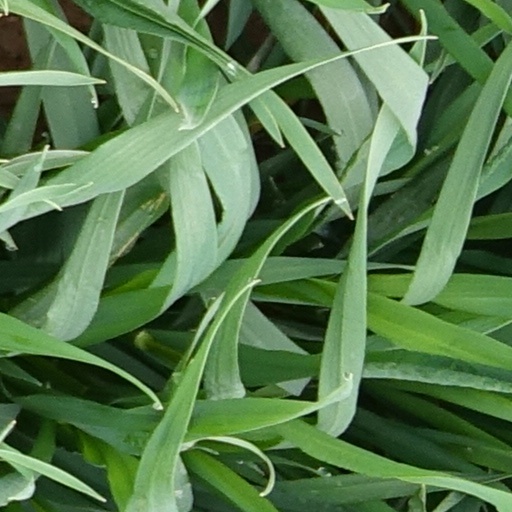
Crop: wheat